Bristol Bay

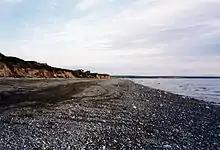
Shore of Bristol Bay near Naknek

Major industries are commercial fishing and the associated canneries, sport fishing, hunting and tourism. The number of business lodges, hunting- and fishing-resorts and visitors to the nearby Katmai National Park and Preserve has grown exponentially in recent years. Sports fishing is another important local industry. Many lodges cater to sport fishermen targeting the salmon and trout populations in the freshwater tributaries. Freshwater species include humpback whitefish (Coregonus pidschianpp), Dolly Varden trout (Salvelinus malma), and Rainbow trout (Oncorhynchus mykiss).[18]